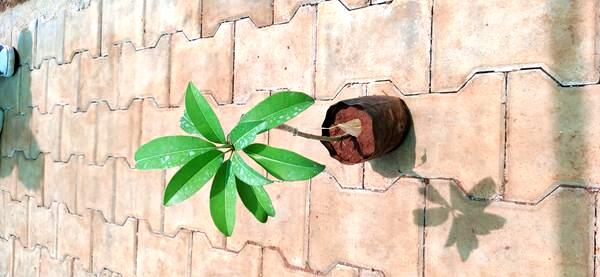
Plant: Sapota